Rex Julius

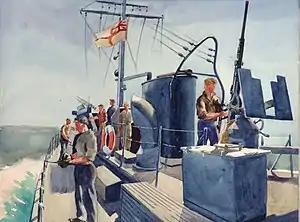
One of Julius' 1944 works depicting Fairmile B motor launch operations

Julius worked as a commercial artist prior to World War II. He joined the Royal Australian Navy (RAN) on 17 June 1940. Julius was trained for anti-submarine warfare roles.